S-class destroyer (1917)

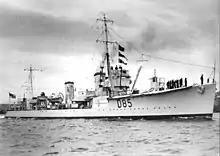
"Shikari", 1929, showing her configuration as a control ship for radio-controlled targets

"Shikari" was completed in 1924 with the special role as a control vessel for the fleet's target ships (initially , replaced by in 1926). All armament was removed and a radio transmitter antenna added. She served in this role until the outbreak of the Second World War, when she was refitted as an operational unit.